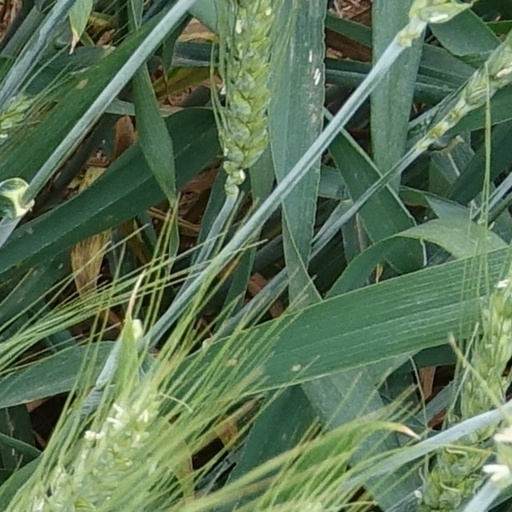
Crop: wheat